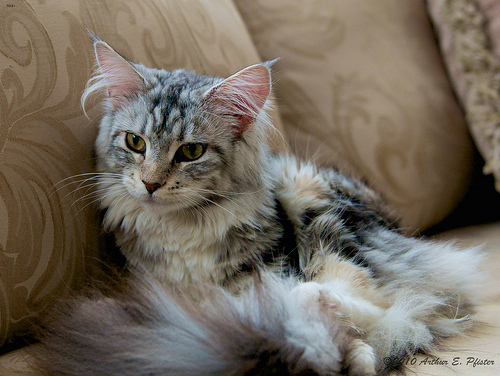
Animal: cat
Breed: maine_coon